Sukur language

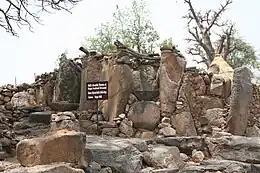
Sukur Adamawa Nigeria

Sukur (Adikimmu Sukur, Gemasakun, Sakul, Sugur, Sakun) is a Biu–Mandara language of Madgali LGA, Adamawa State, Nigeria.